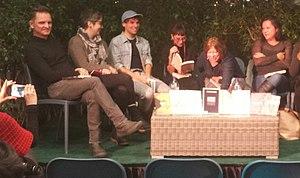
Ma photo d'Olivia Tapiero, Robyn Maynard, Laurance Ouellet Tremblay, Naomi Fontaine, Kevin Lambert et David Bouchet à Montréal, Québec, Canada au salon du livre de Montréal 2018.
Naomi Fontaine est une romancière innue du Québec au Canada.